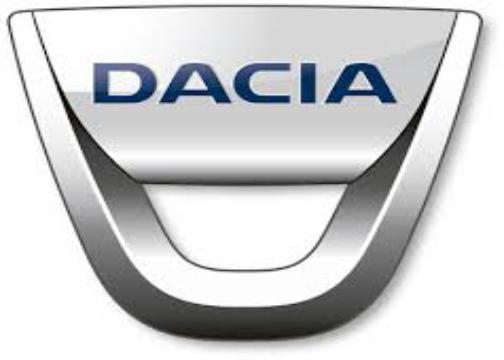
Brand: Dacia
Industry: Transportation